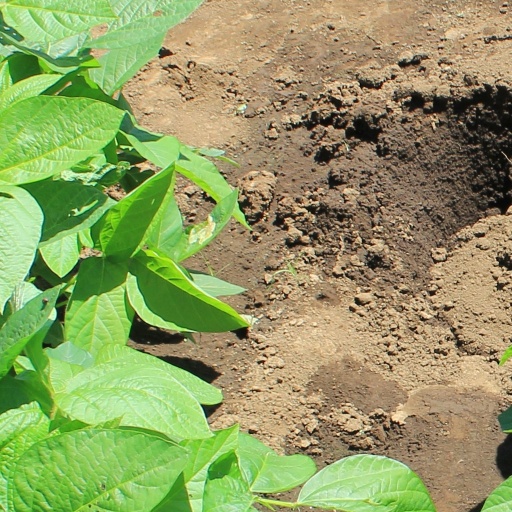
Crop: soybean